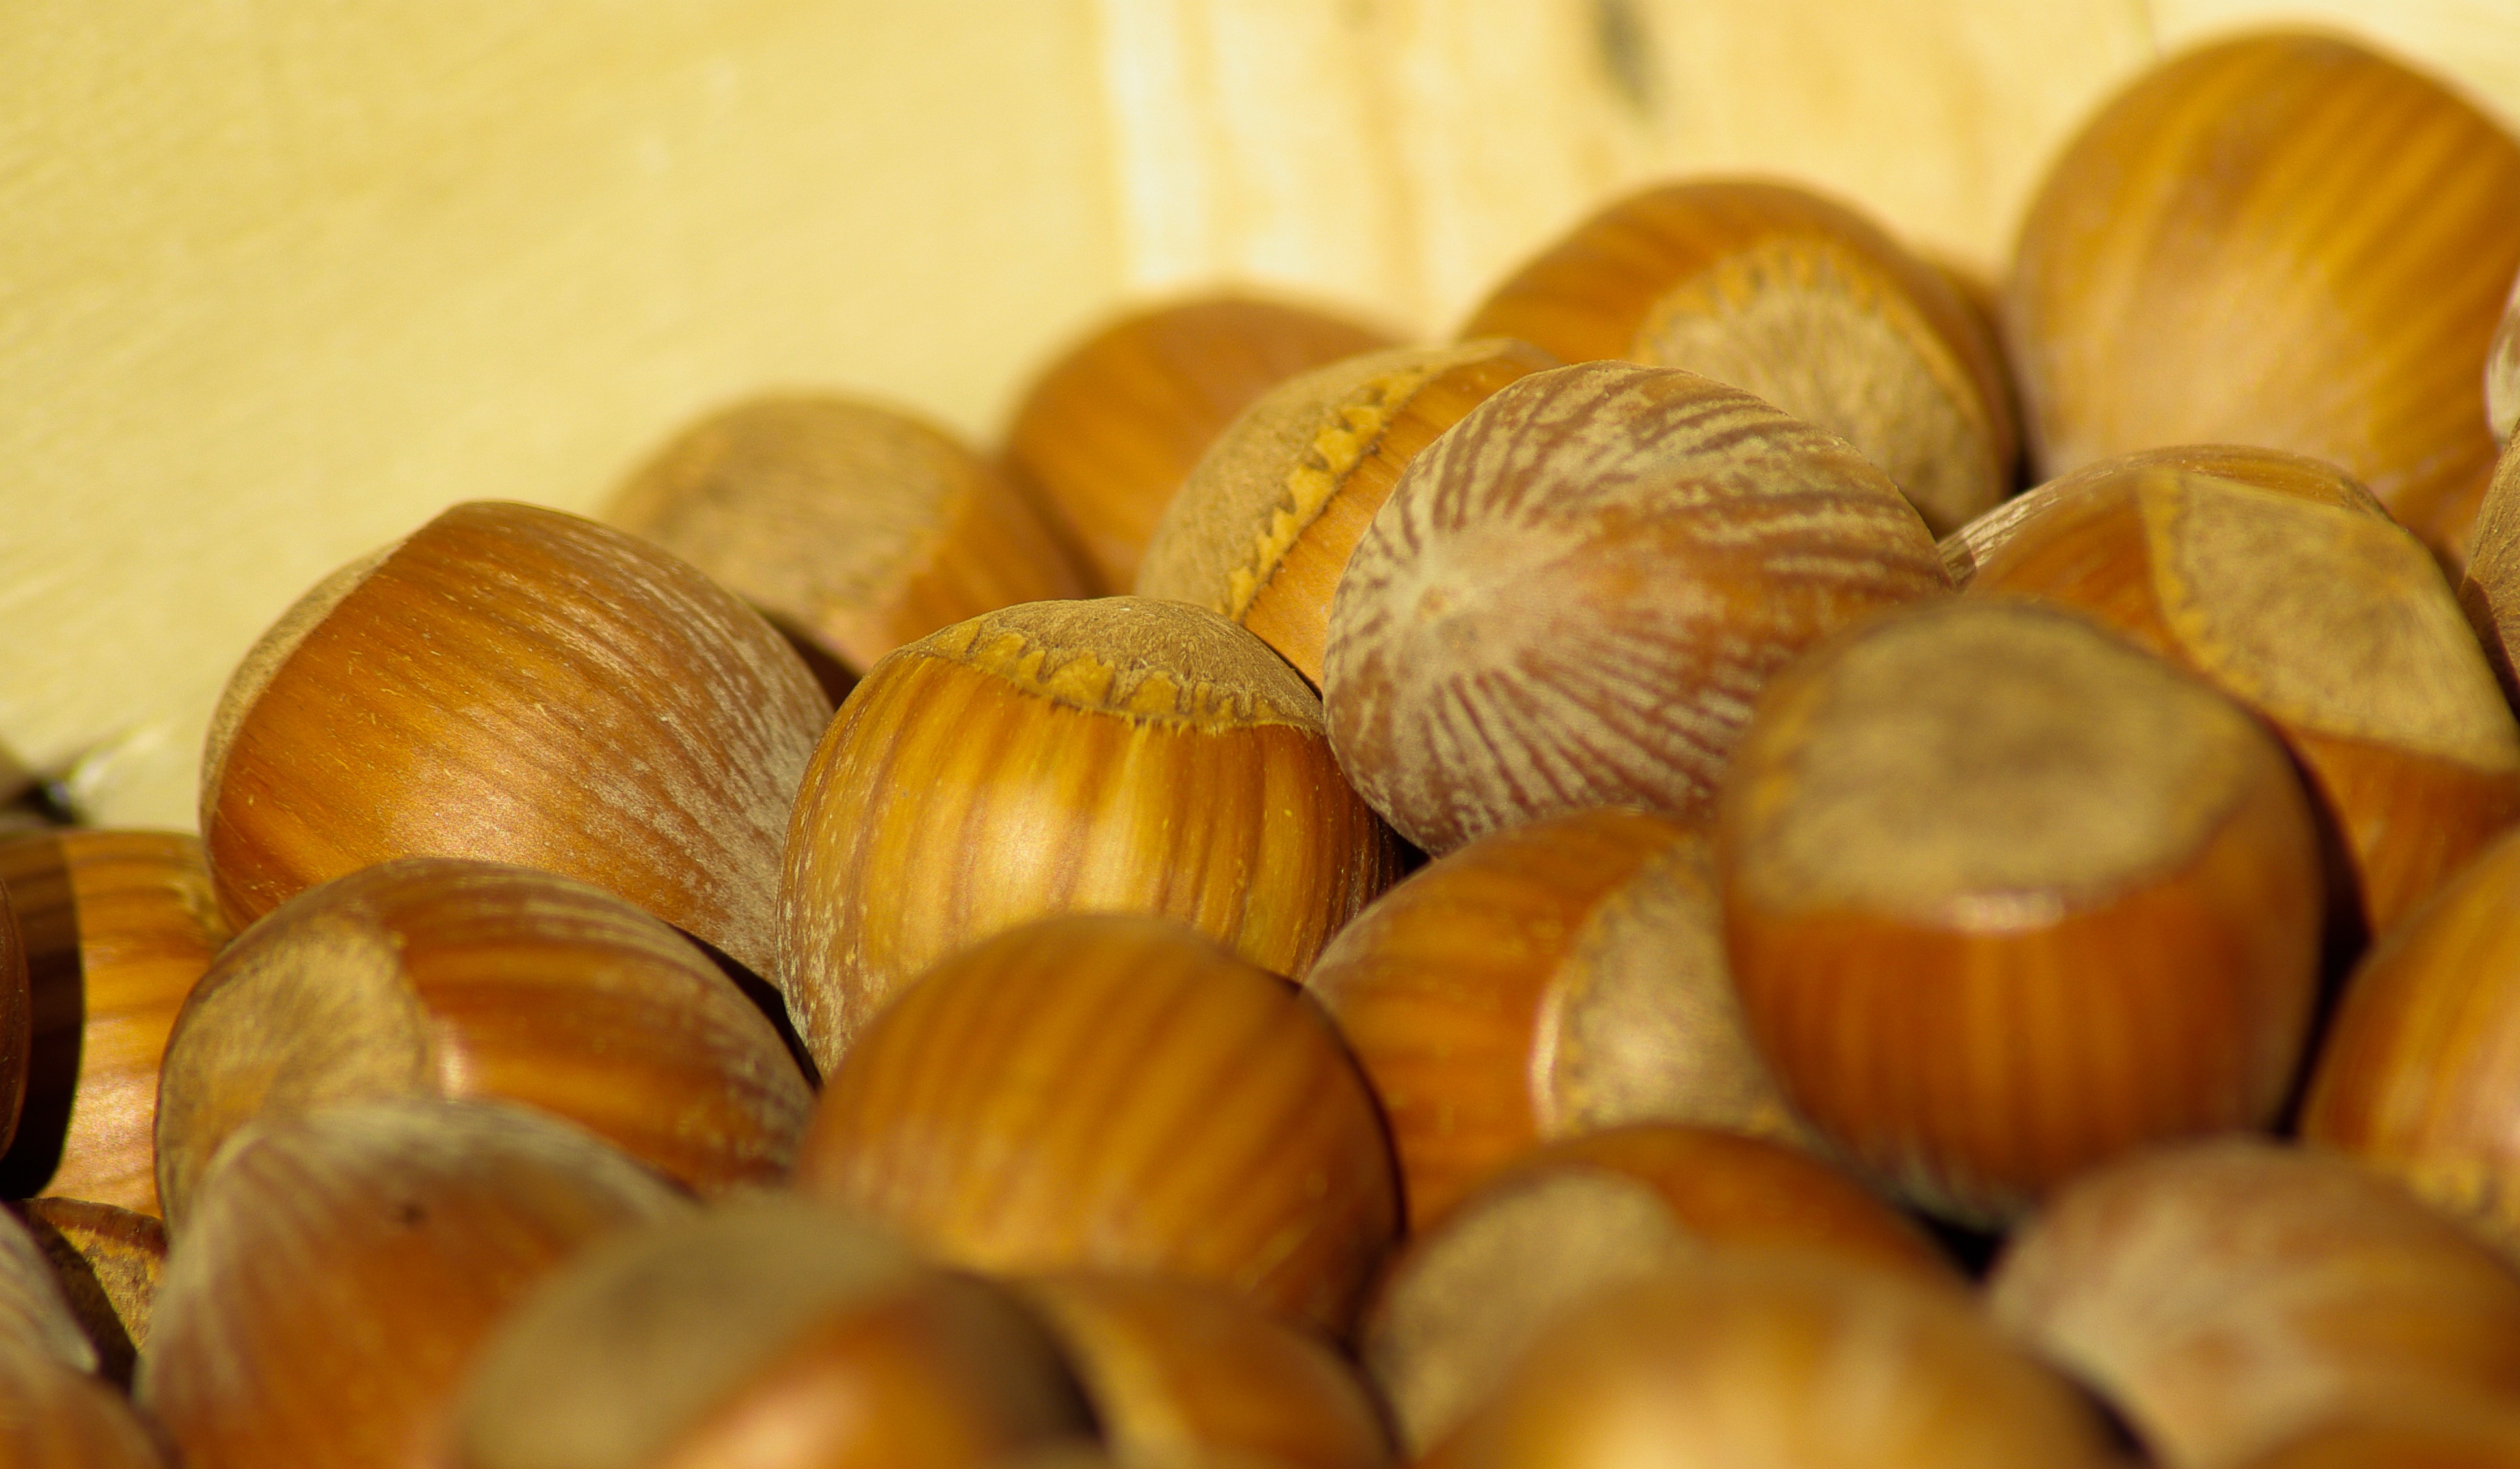
fall, food, produce, vegetable, clam, cockle, hazelnut, hazel, escargot, chestnut, hazelnuts, dried fruit, nuts seeds